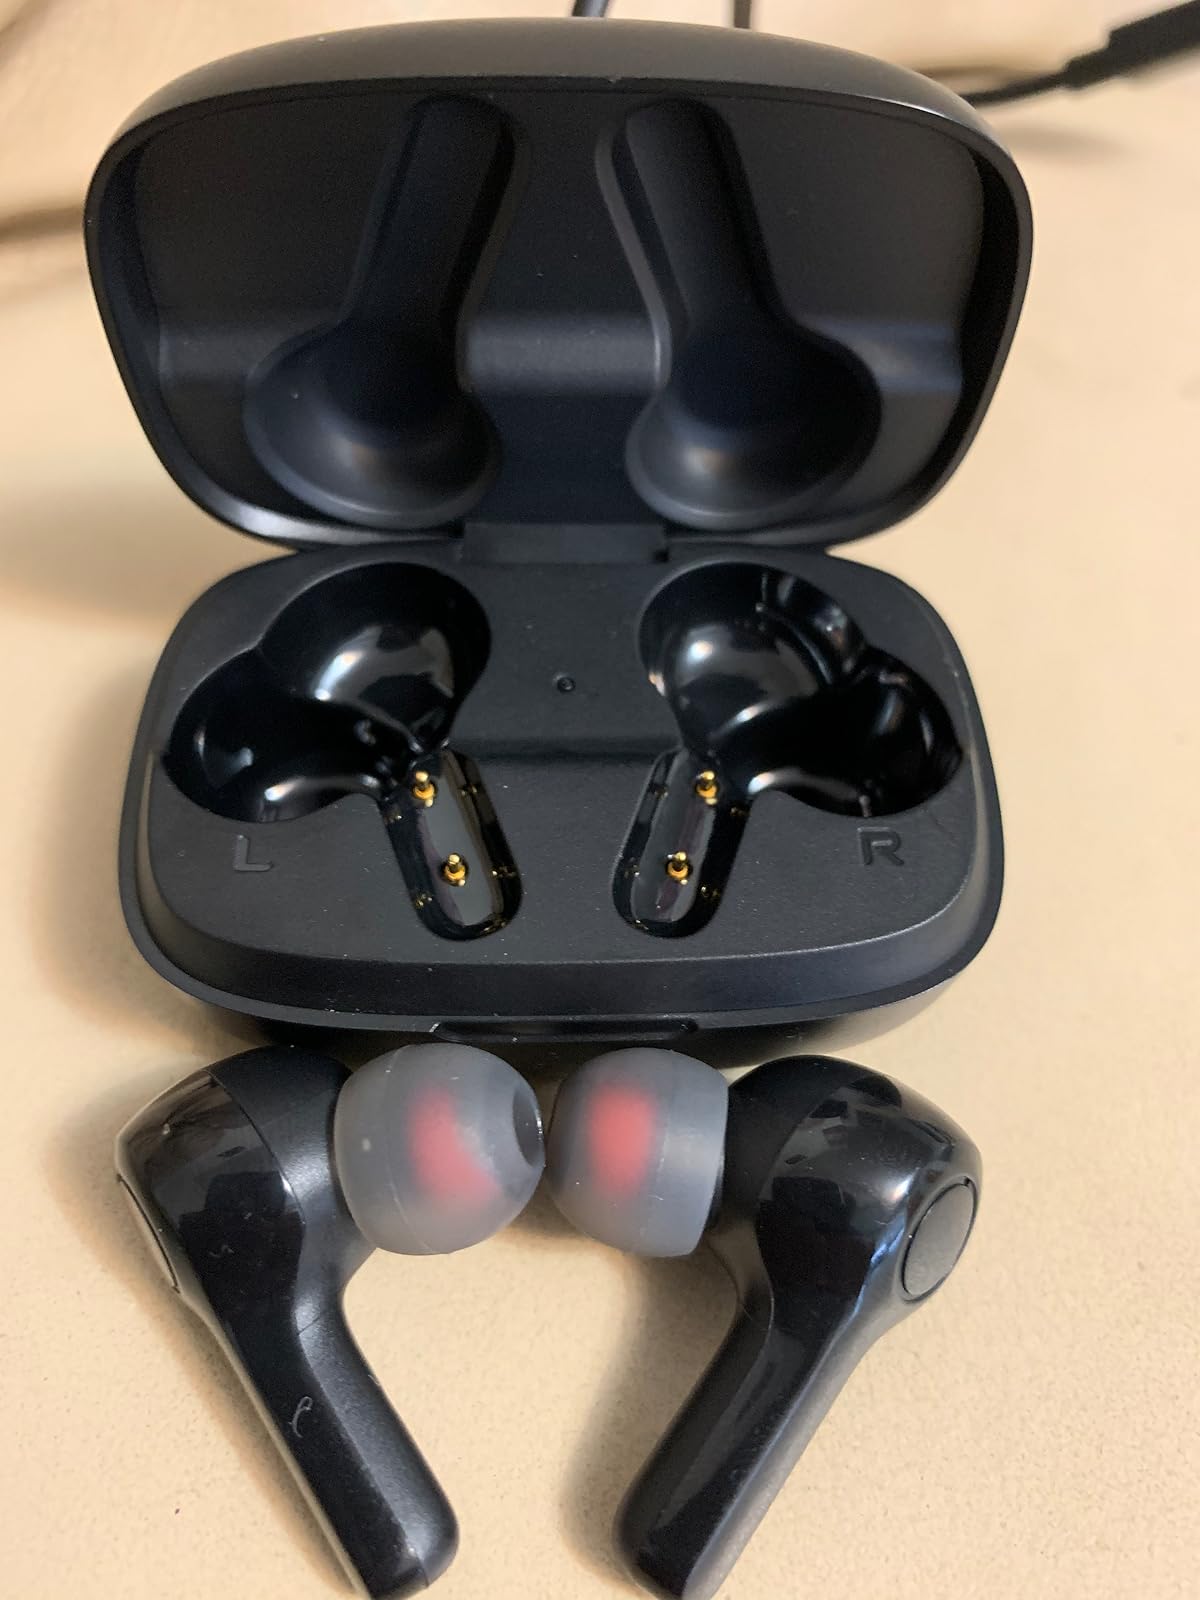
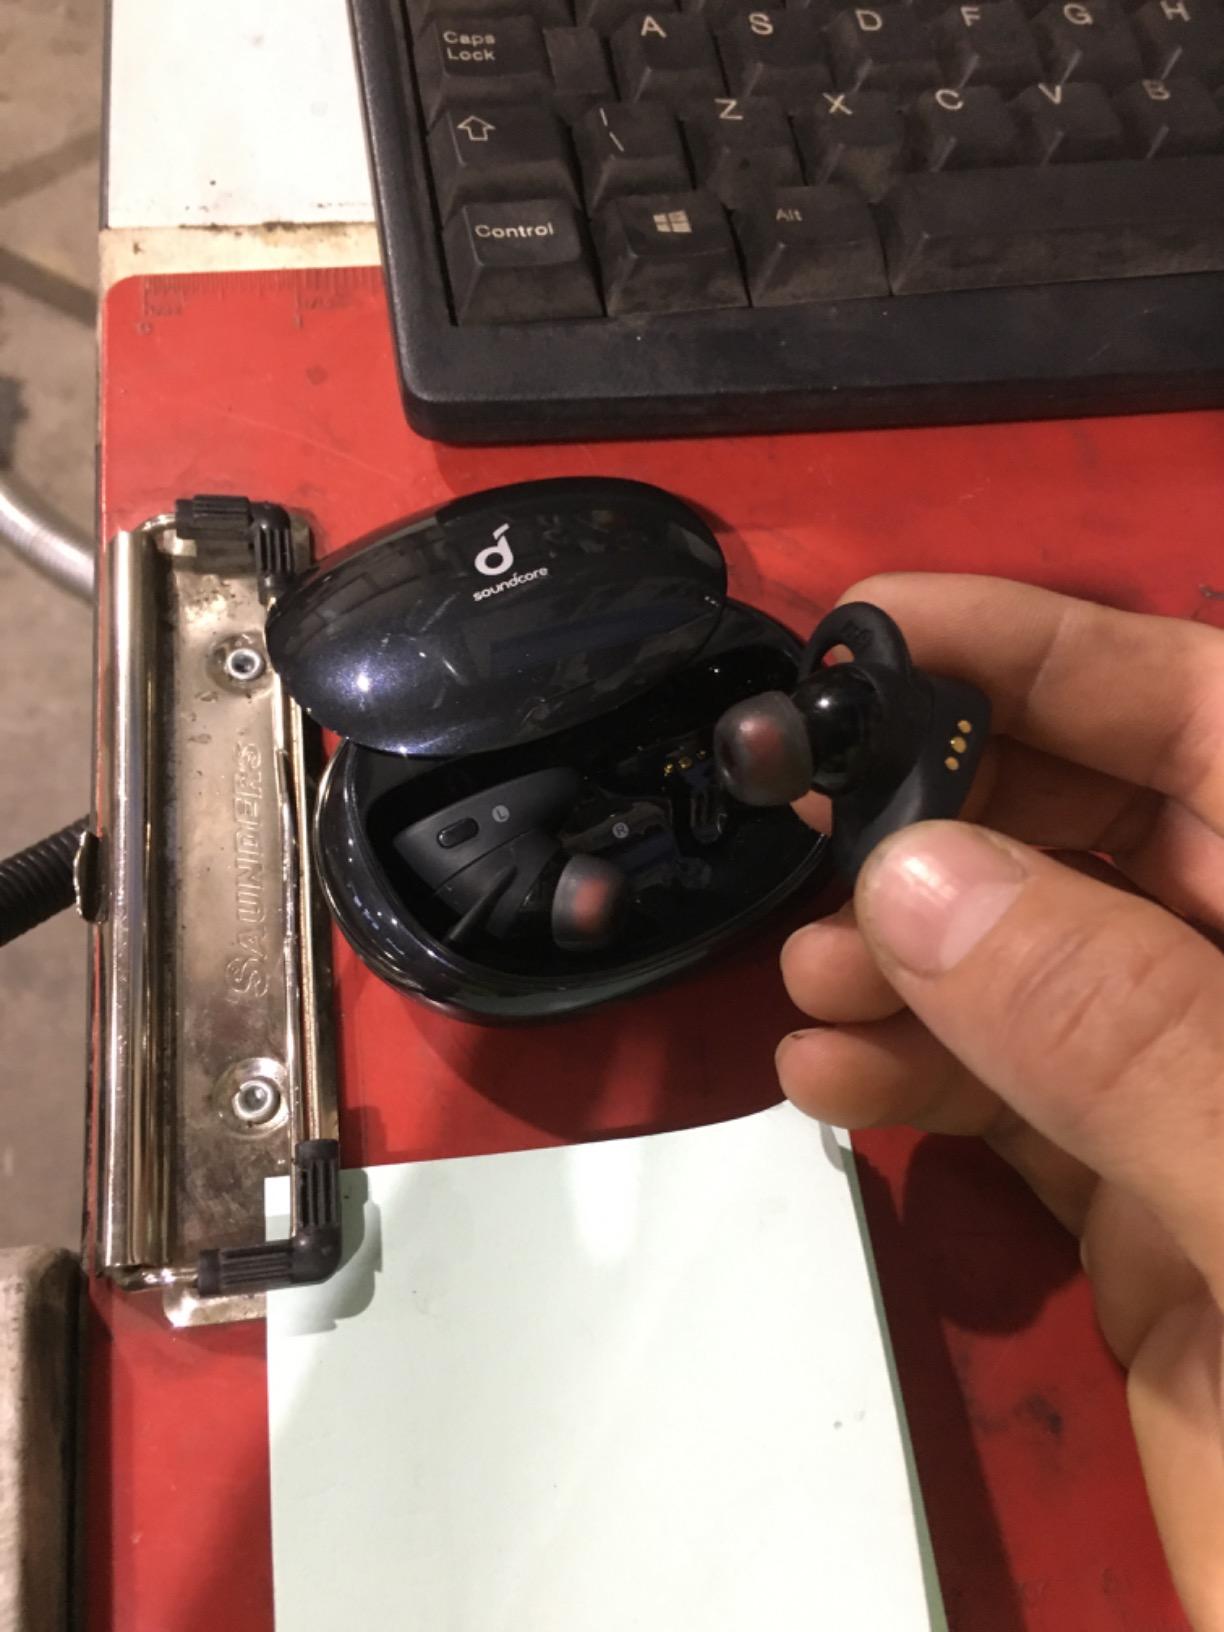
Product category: earbuds
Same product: no